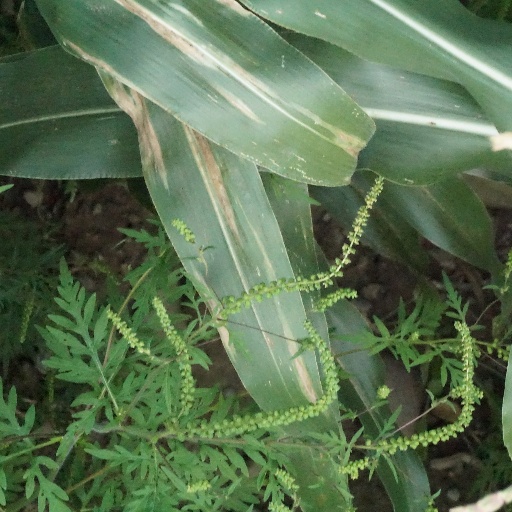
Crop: maize; corn